Burrowlee House

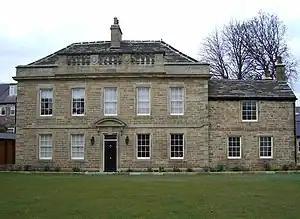
Burrowlee House.

Burrowlee House is an English Georgian style building situated at grid reference on Broughton Road in the Owlerton district of Sheffield, some north-west of the city centre. It is the oldest building in the Owlerton and Hillsborough area and was one of the first houses constructed wholly from brick in Sheffield. The house is a grade two listed building with two storeys and five bays with a stone balustrade over the three middle bays, there is a date stone over the main door.